Rhizon

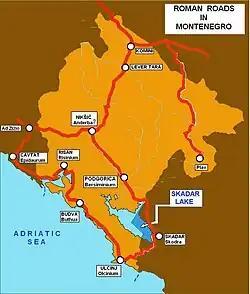
Roman roads in Montenegro, showing Rhizinium

In Roman times, "Rhizinium" is documented as an oppidum civium Romanorum. Two Roman routes led through the Bay of Kotor. The most prosperous time for Roman "Rhizinium" came during the 1st and 2nd centuries, when huge villas were made in the area and the city had 10,000 inhabitants. Five mosaics are the most valuable remains of that period - not only for Risan but also for Montenegro. The best preserved one shows Hypnos, the Greek deity of sleep. It is the only known image of this kind in the Balkans. The famous archeologist Sir Arthur Evans led those initial excavations in 1885.